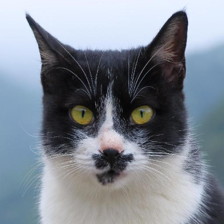
Label: animals